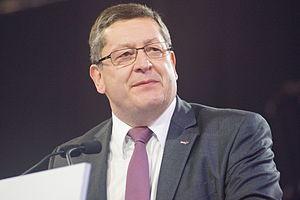
Thierry L.A.J. Giet est un homme politique belge francophone, né à Ougrée le 21 juillet 1958. Juge à la Cour constitutionnelle depuis 2013, il a été député fédéral socialiste de la circonscription électorale de Liège de 1995 à 2013 et chef de groupe à la Chambre des représentants de 2004 à 2013.